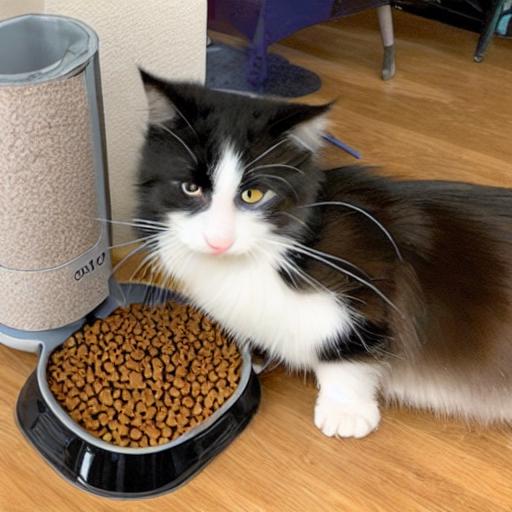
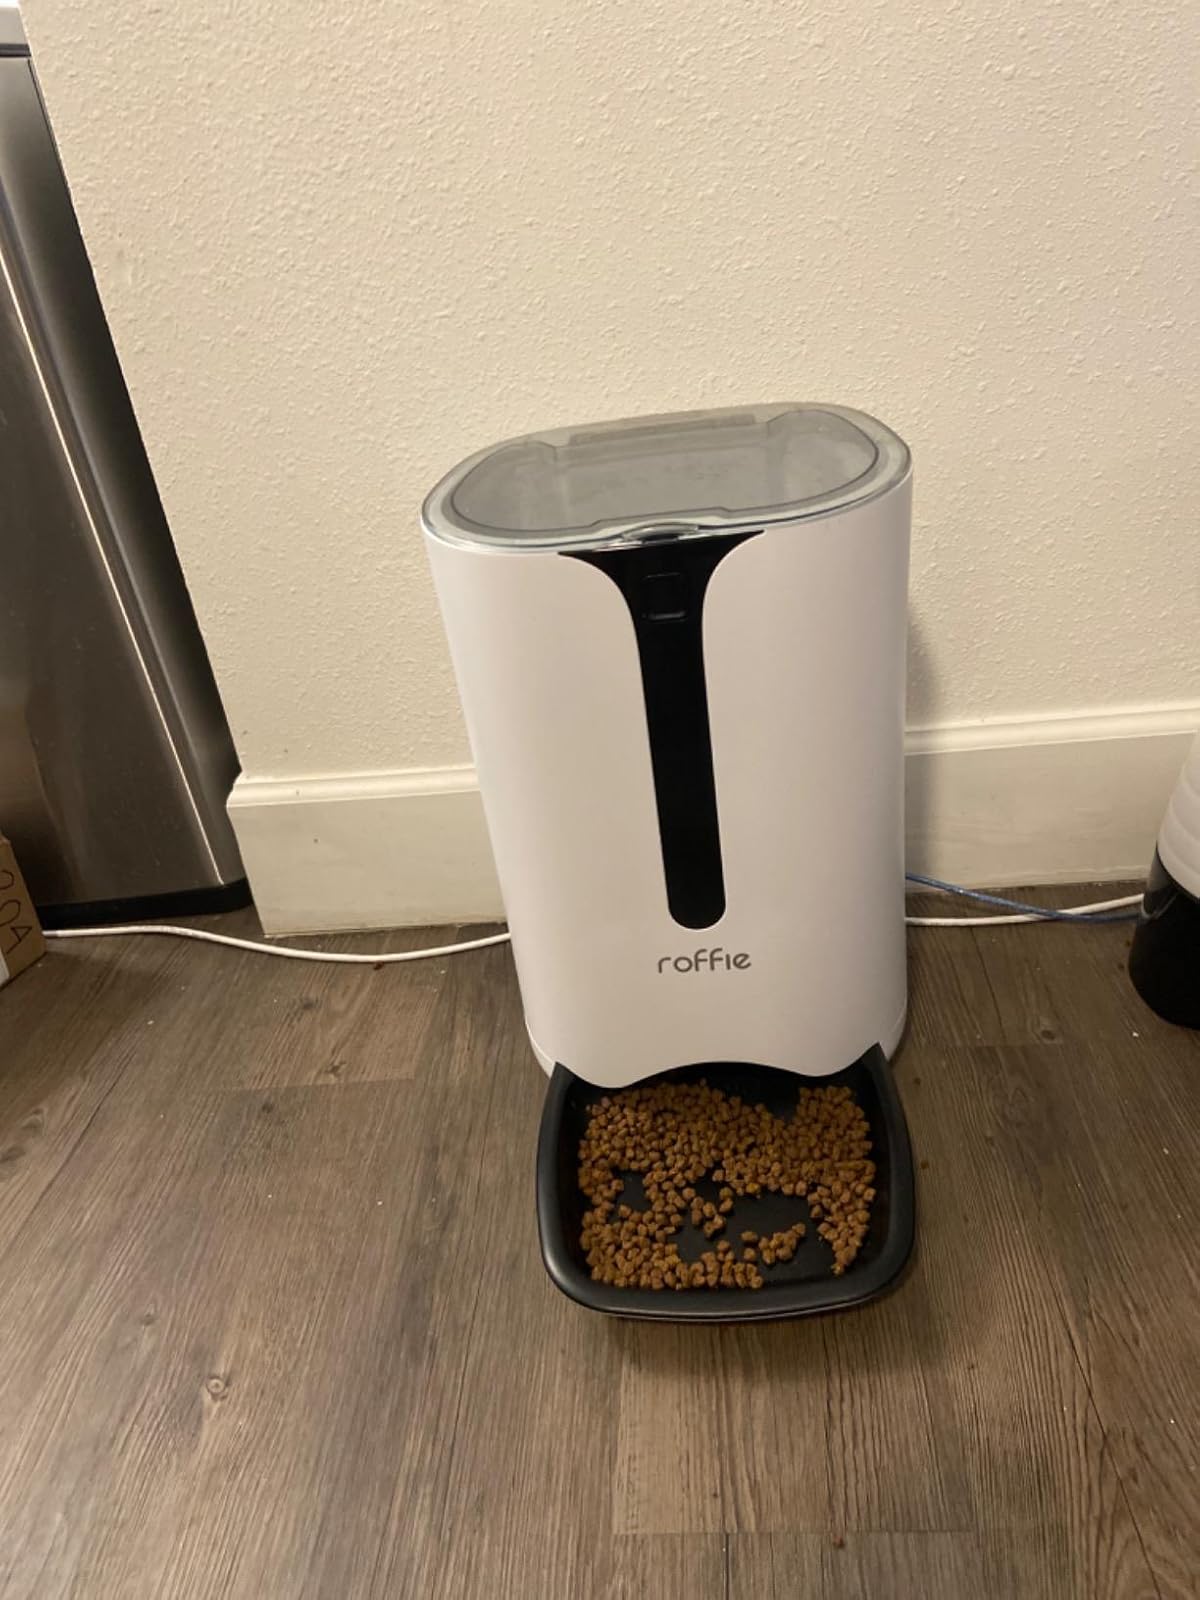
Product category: items_feeder
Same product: no